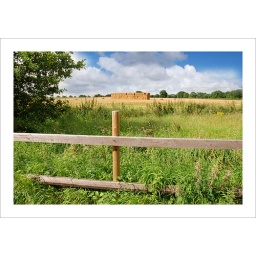
a fence marking the boundary of a crop field in burscough in lancashire